IAU College

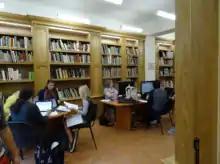
Students working in the library at IAU's main campus in Aix-en-Provence, France.

Established in 1957, IAU holds a charter from the Regents of the State University of New York and is recognized by the Rectorat of Aix-Marseille University and the French Ministry of Education as a private higher education institution. IAU's status as a 501(c)(3) not-for-profit organization in the United States is registered. The institution is a founding member of the Association of American International Colleges and Universities (AAICU), a national charter member of the Forum on Education Abroad, and a member of the National Association of Foreign Student Admission (NAFSA), the College Consortium for International Studies (CCIS), and the Association of International Education Administrators (AIEA).